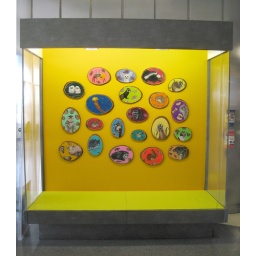
(The floor is a bright green and not as yellow as it appears in this photo)